Eva Háková

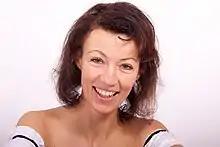

Eva Háková (born 8 July 1969) is a Czech biathlete. She competed at the 1994, 1998 and the 2002 Winter Olympics.